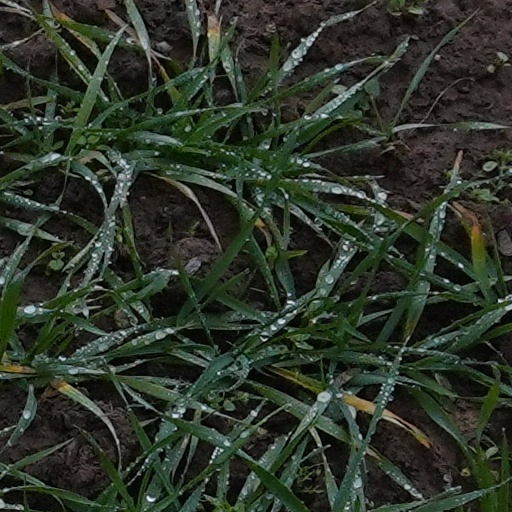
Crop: wheat